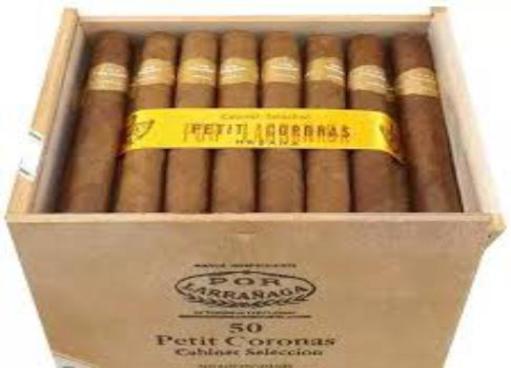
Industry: Necessities